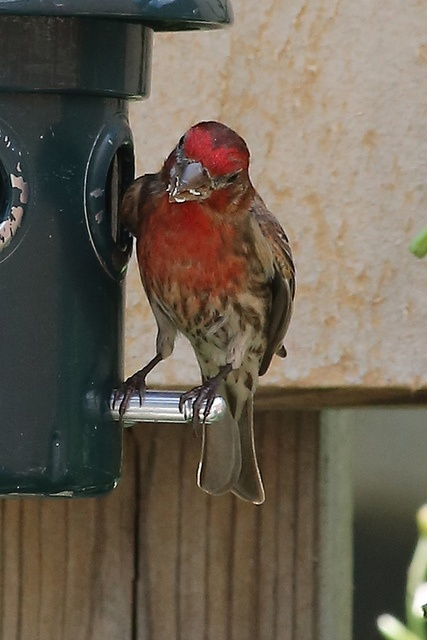
A red bird hanging off the side of a bird feeder.
a bird hanging on a machine staring around
A red-headed bird sits on a bird feeder looking at the camera.
a bird that is eating out of a feeder
A bird perching on a bird feeder eating.